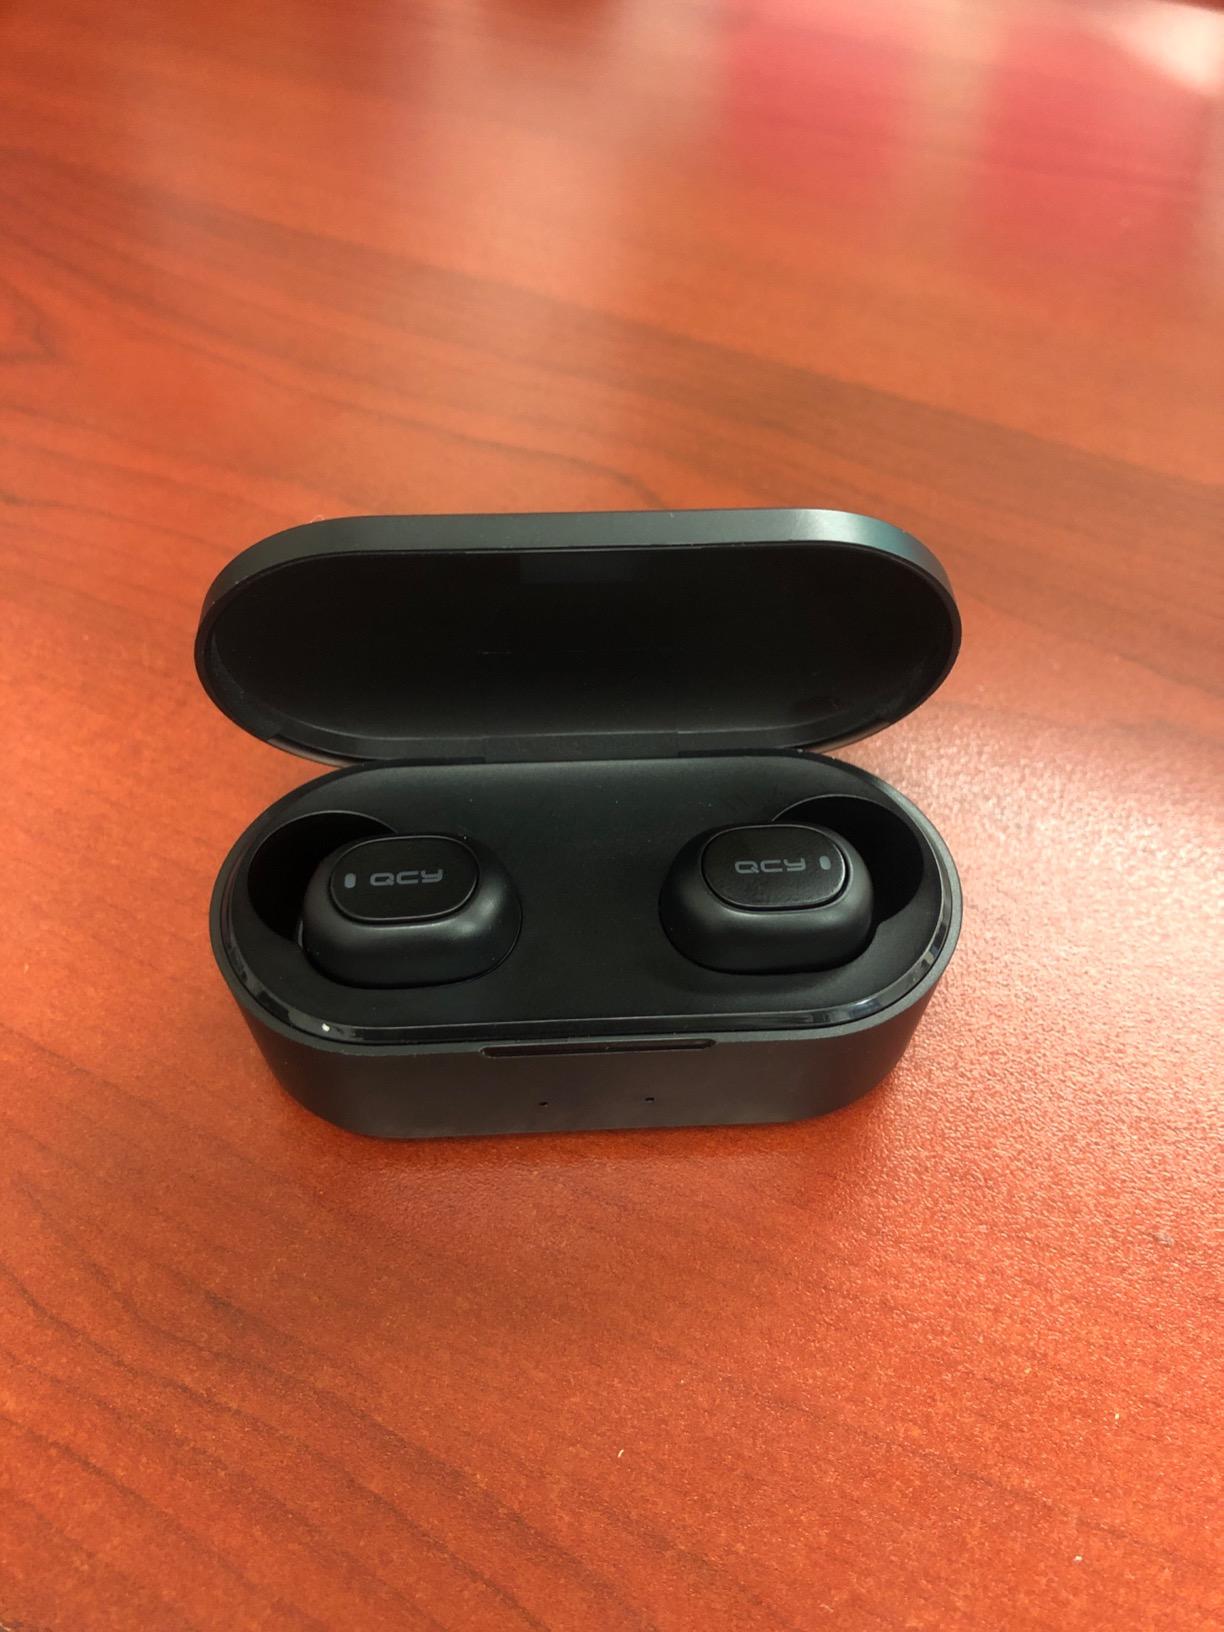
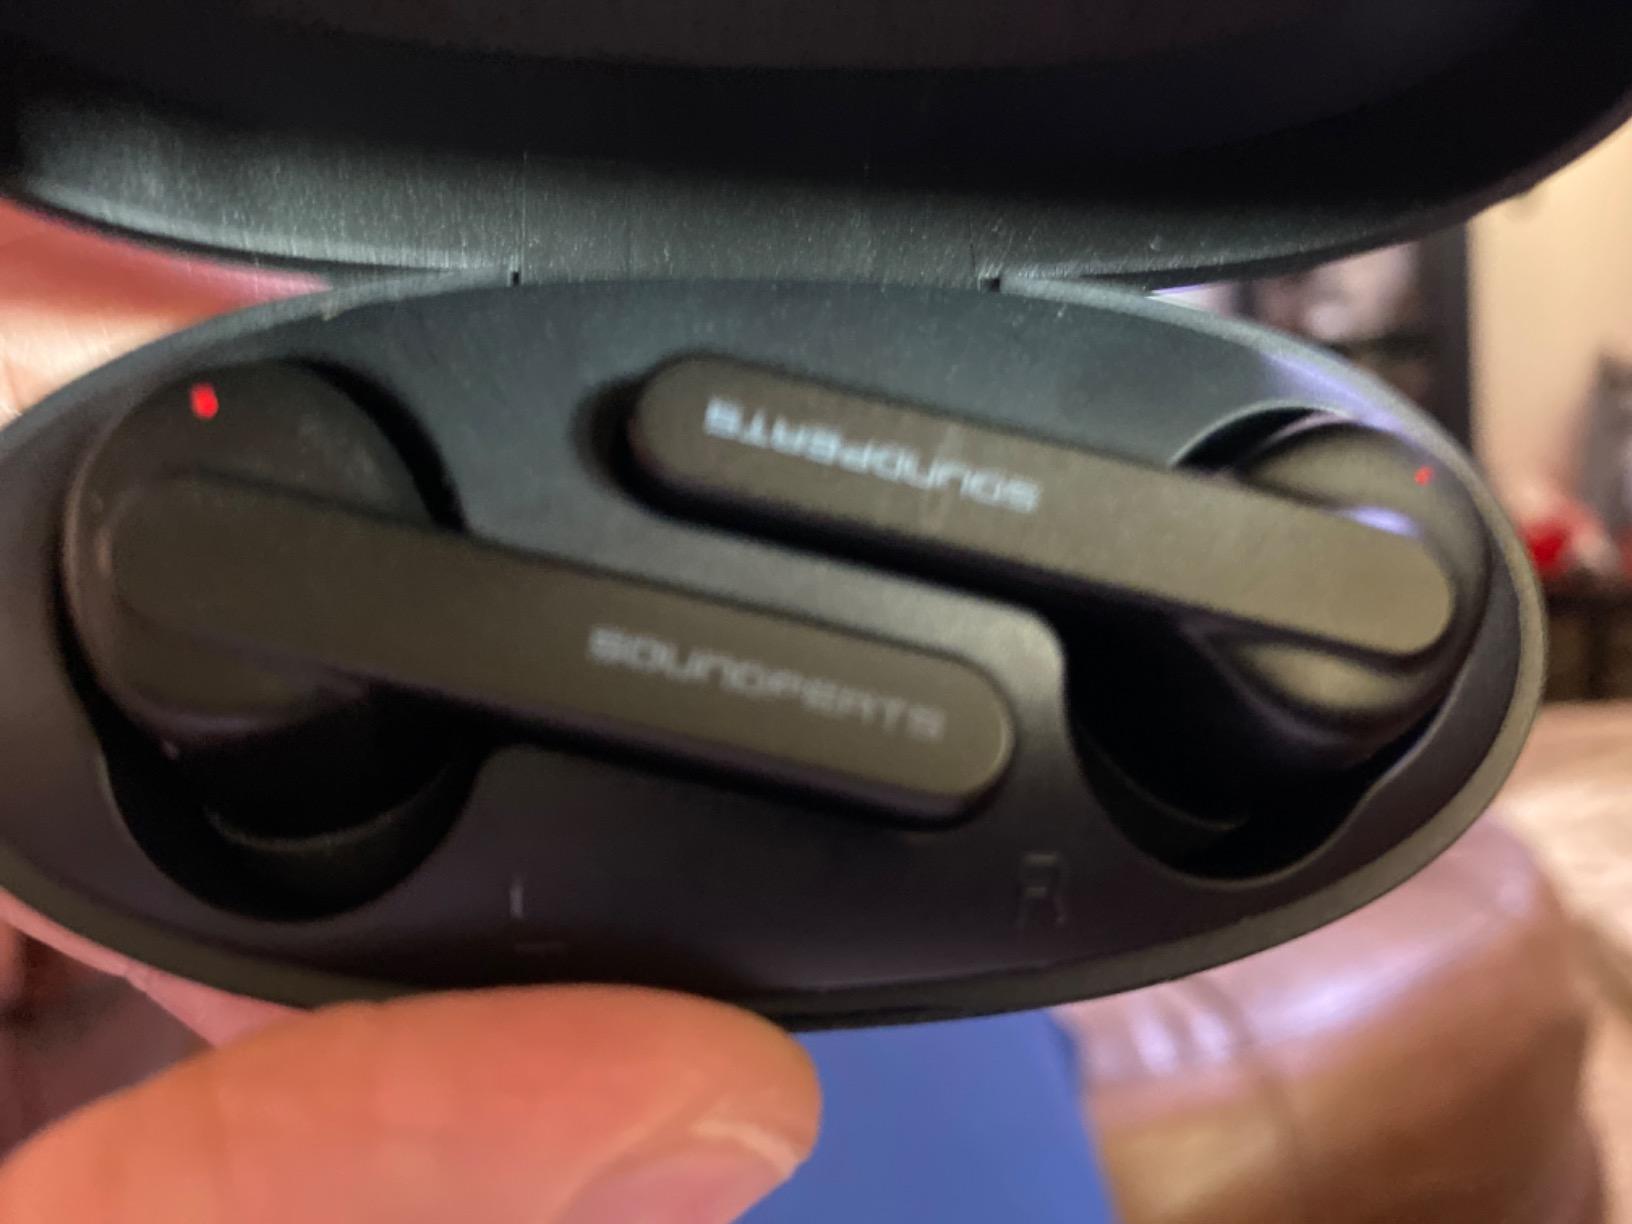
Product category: earbuds
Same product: no